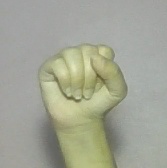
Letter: saad